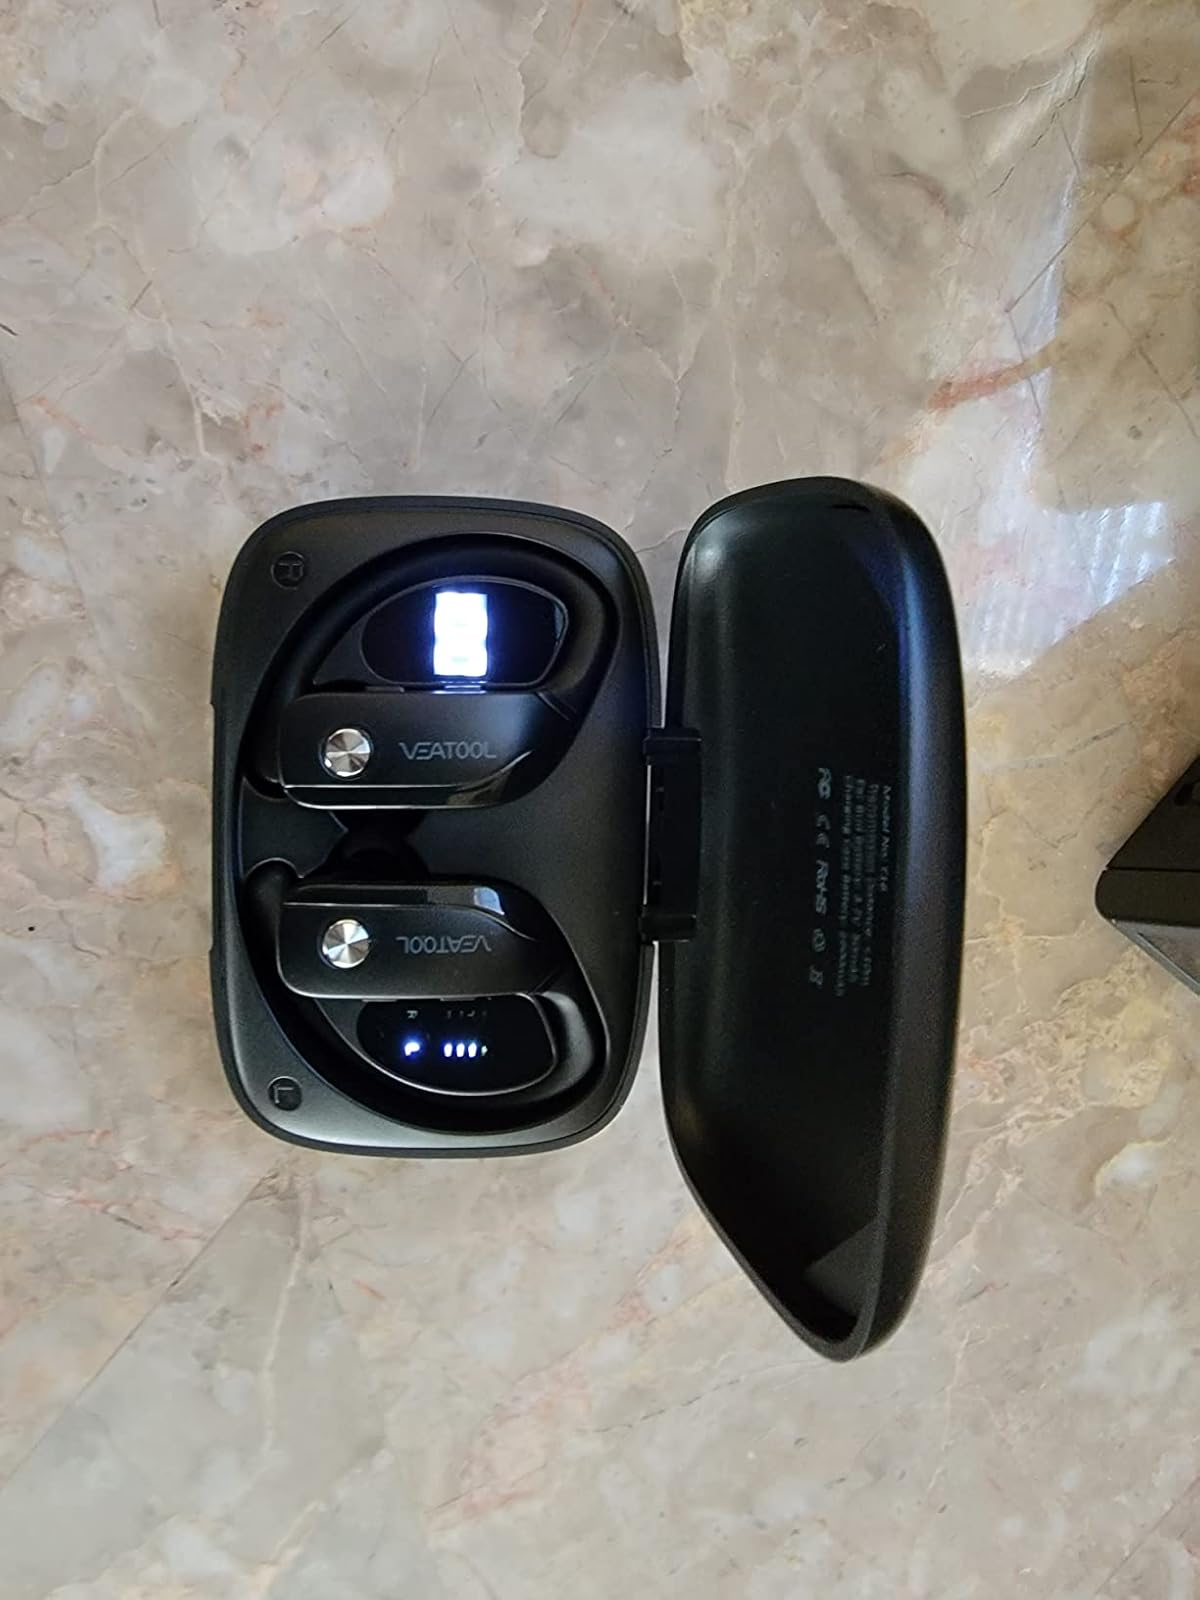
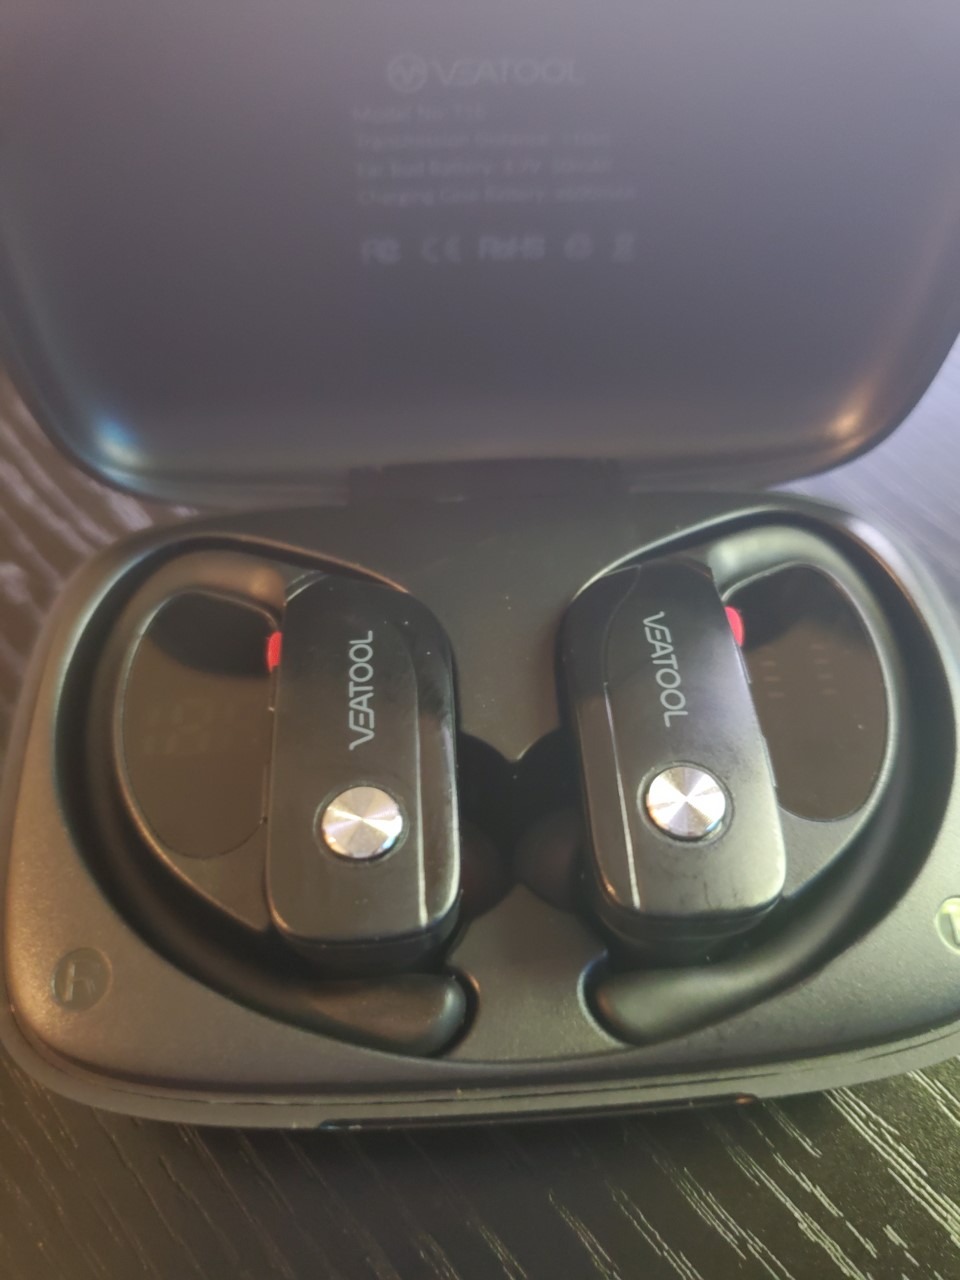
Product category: earbuds
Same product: yes